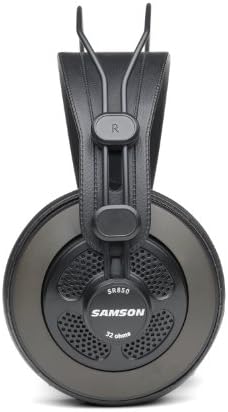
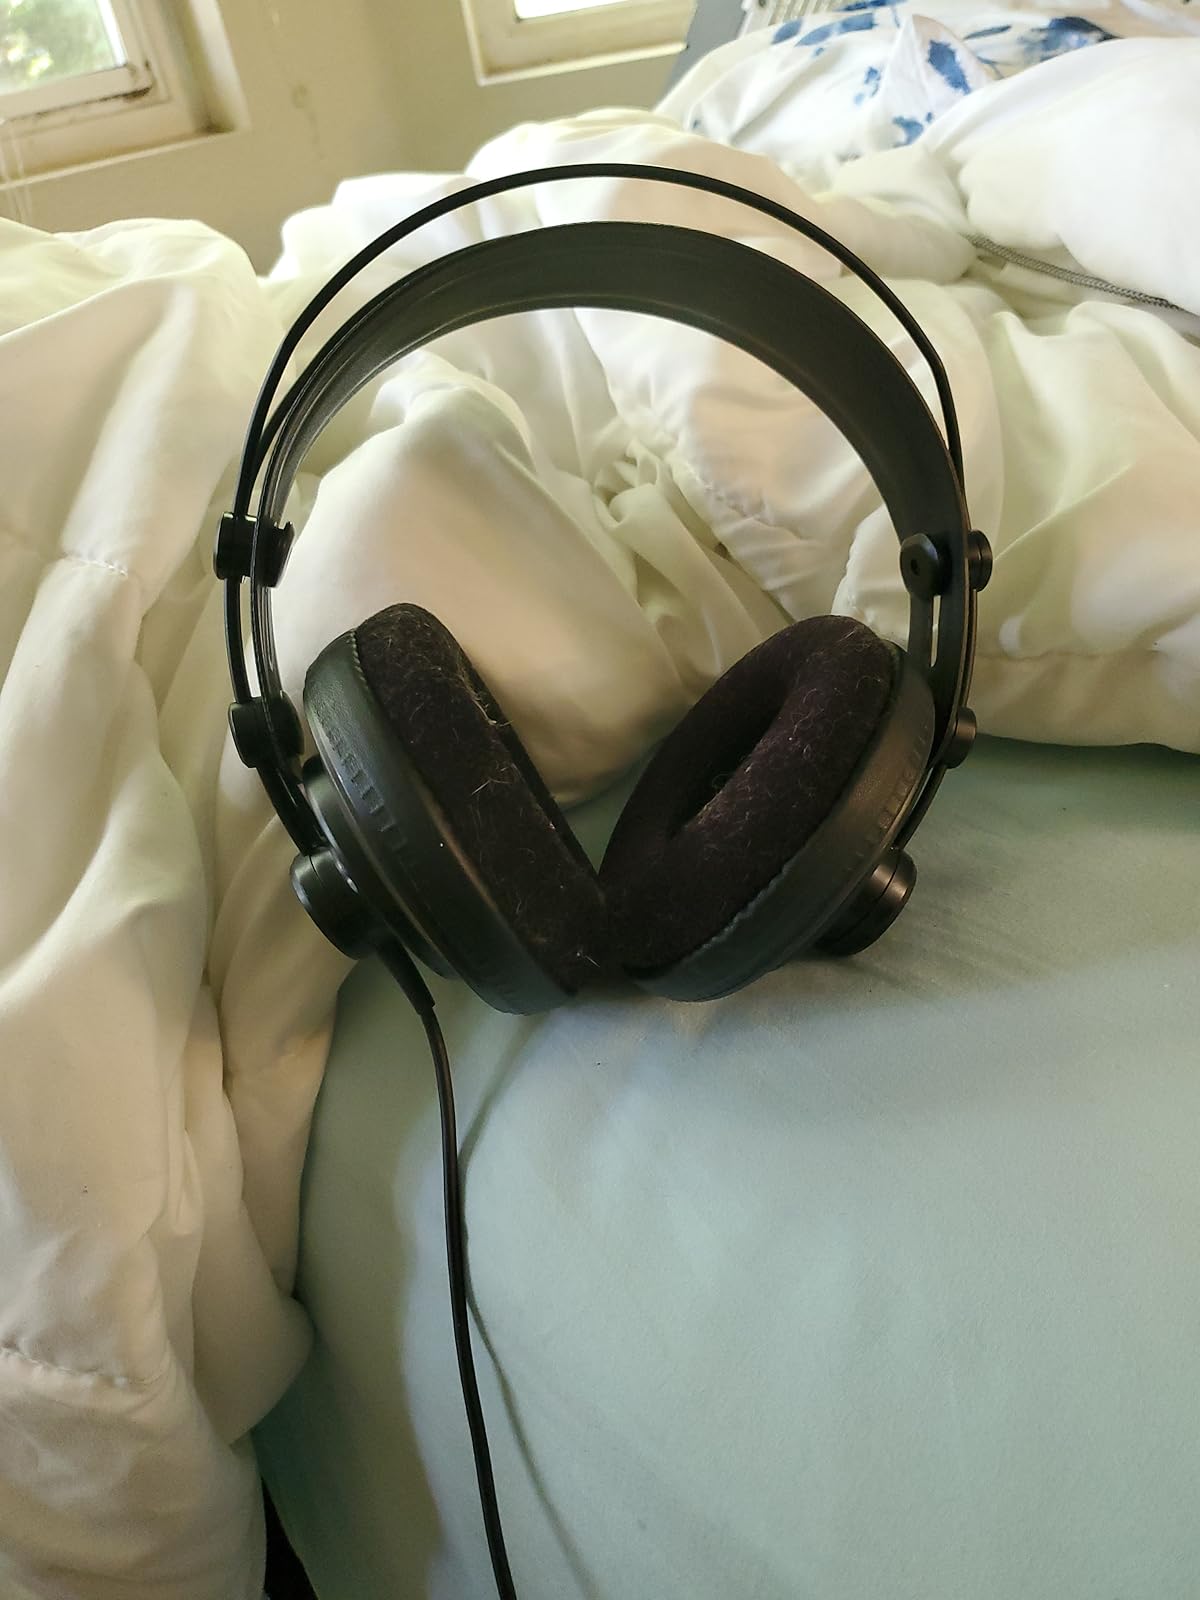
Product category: headphones
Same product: yes